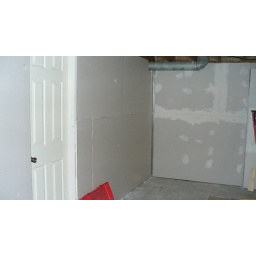
The wall and door we put in to create the storage area.